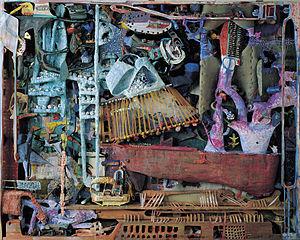
Walter Libuda est un peintre et plasticien allemand.